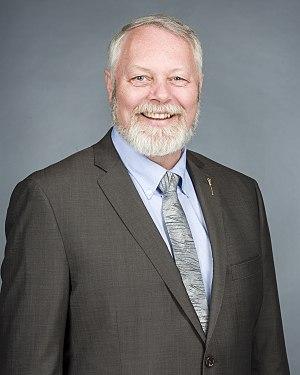
Don MacIntyre est un homme politique canadien, il est élu à l'Assemblée législative de l'Alberta lors de l'élection provinciale de 2015. Il représente la circonscription d'Innisfail-Sylvan Lake en tant qu'un membre du Parti Wildrose.